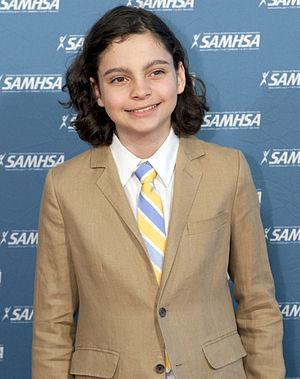
Max Henry Wolf Burkholder, né le 1ᵉʳ novembre 1997 à Los Angeles en Californie est un acteur américain.